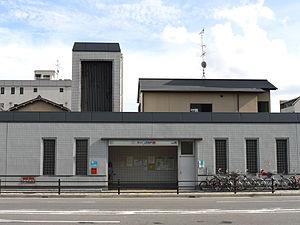
Nijōjō-mae est une station du métro de Kyoto sur la ligne Tōzai dans l'arrondissement de Nakagyō à Kyoto.